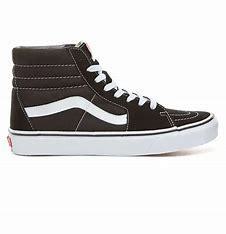
Brand: Vans
Model: UA SK8 Hi